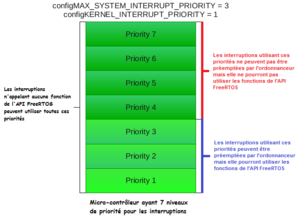
Exemple de priorités d'interruptions pour un micro-contrôleur possédant 7 priorité matérielles.
FreeRTOS est un système d'exploitation temps réel faible empreinte, portable, préemptif et Open source pour microcontrôleur. Il a été porté sur 33 architectures différentes. Créé en 2003 par Richard Barry et la FreeRTOS Team, il est aujourd’hui parmi les plus utilisés dans le marché des systèmes d'exploitation temps réel.